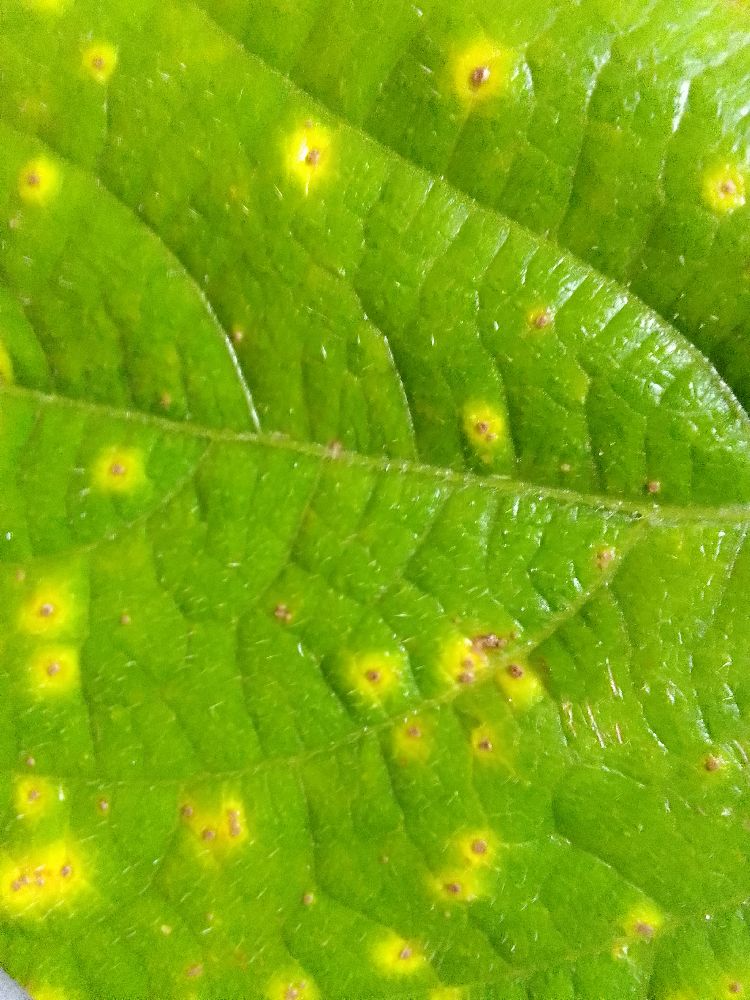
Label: rust